Tamar Abakelia

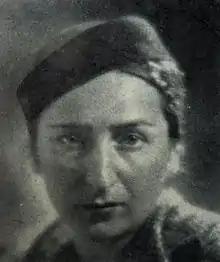

Tamar Abakelia (also spelled as Tamara Abakeliya; ; ; 19 August 1905 – 14 May 1953) was a Georgian sculptor, theater designer and illustrator. She was granted the title of Honored Artist of the Georgian SSR in 1942.